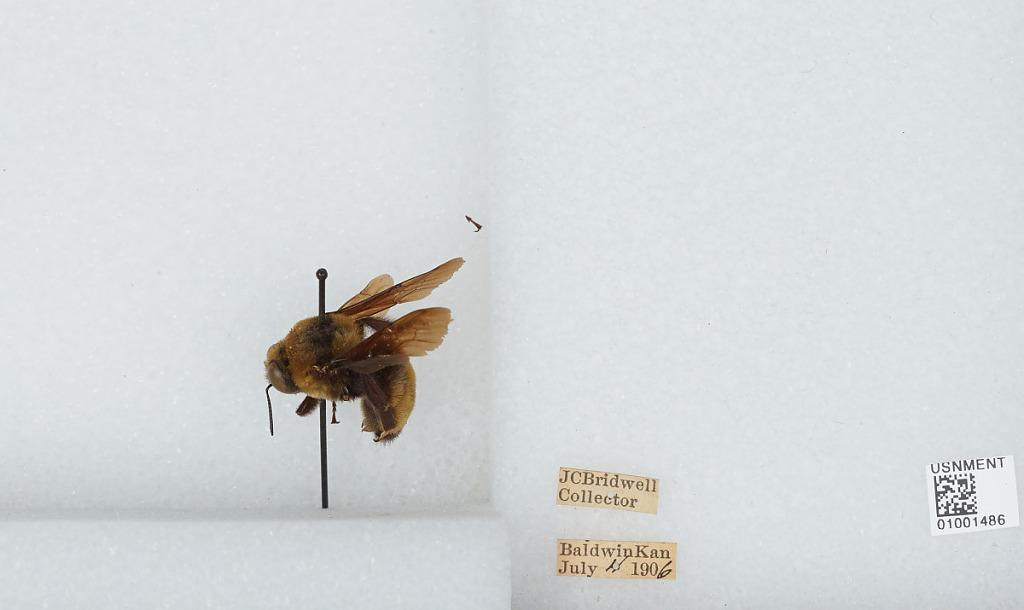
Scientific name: Bombus (Bombias) auricomus (Robertson)
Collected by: J. Bridwell
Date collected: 1906-7-11
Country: United States
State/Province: Kansas
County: Douglas
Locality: Baldwin
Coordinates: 38.7775, -95.1875